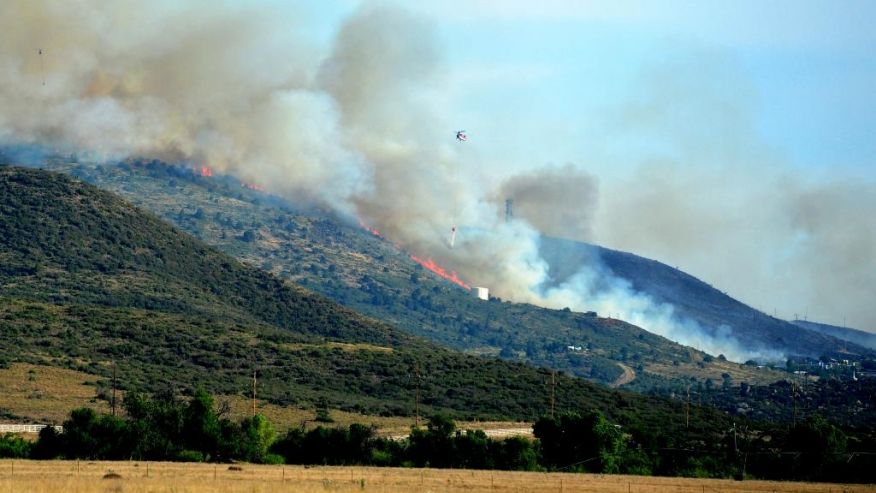
Fire: yes
Smoke: yes